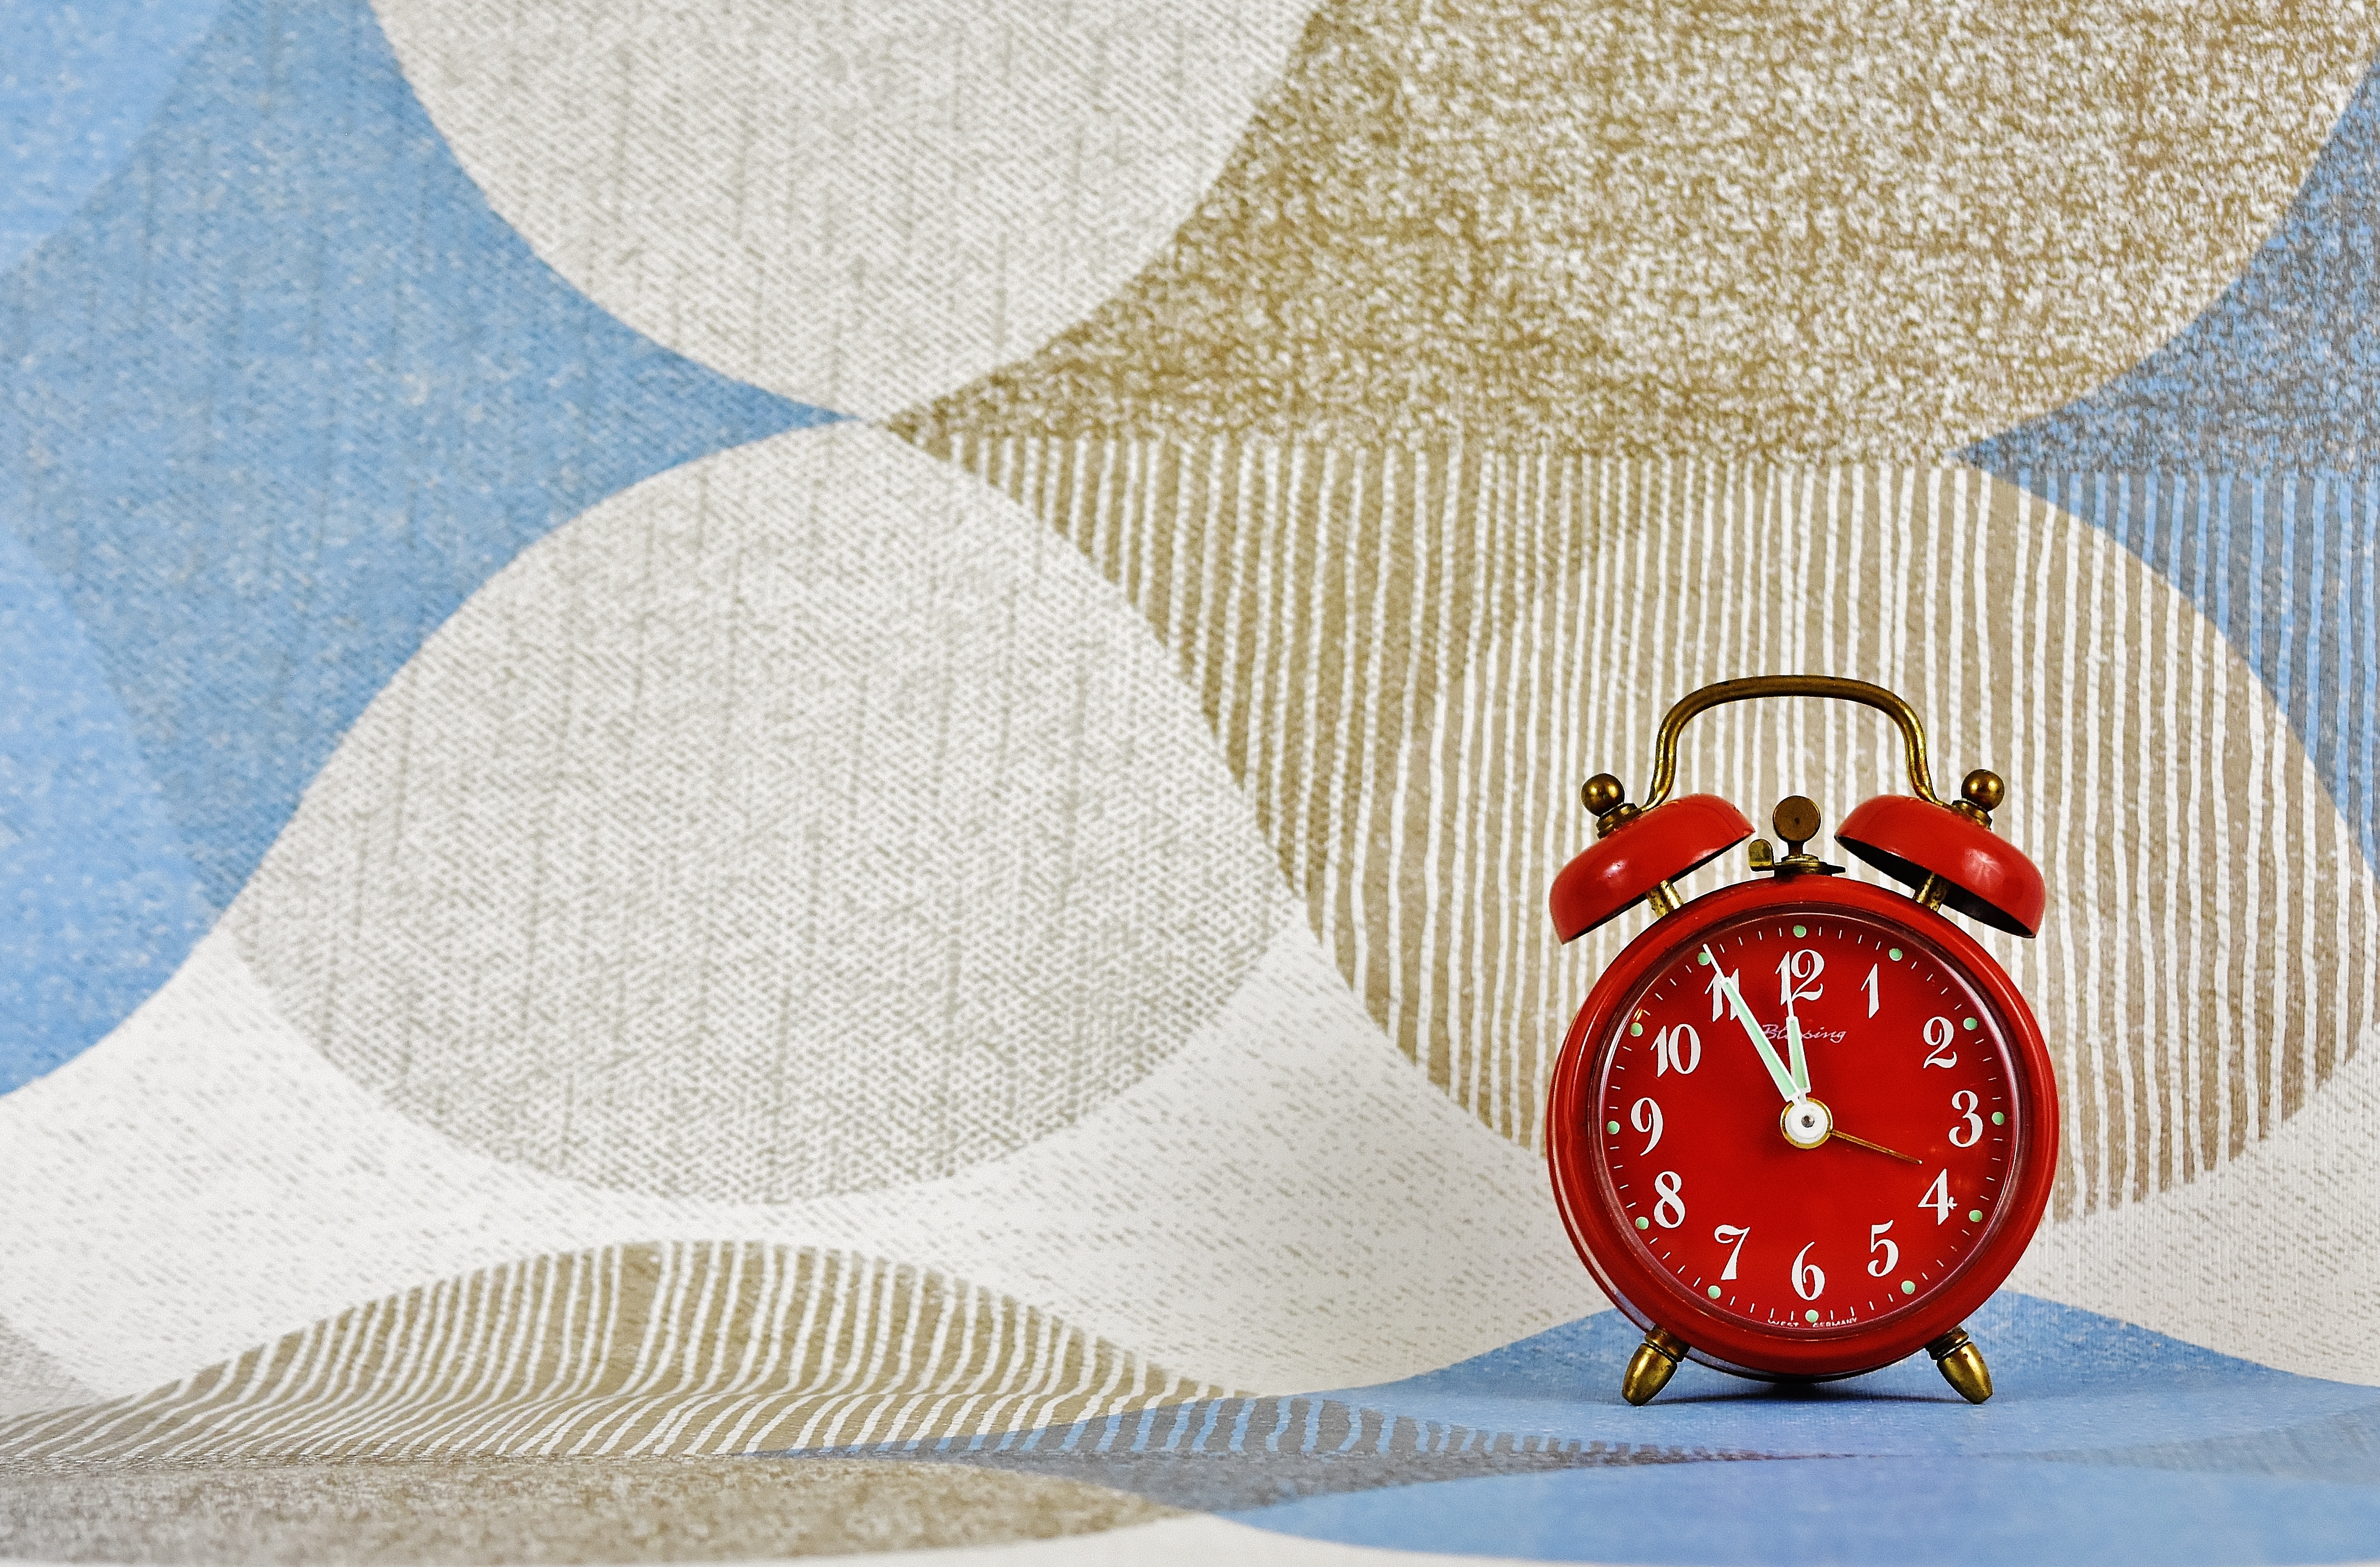
clock, time, alarm clock, pattern, dial, circle, textile, art, illustration, disaster, hours, pointer, time indicating, time of, the eleventh hour, ring the bell, time for a change, time to rethink